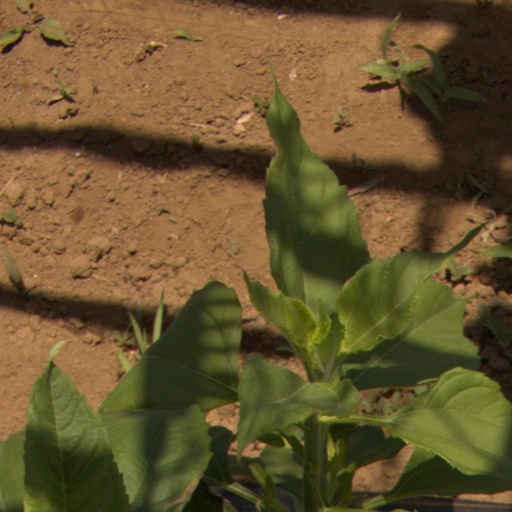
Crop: Jerusalem artichoke